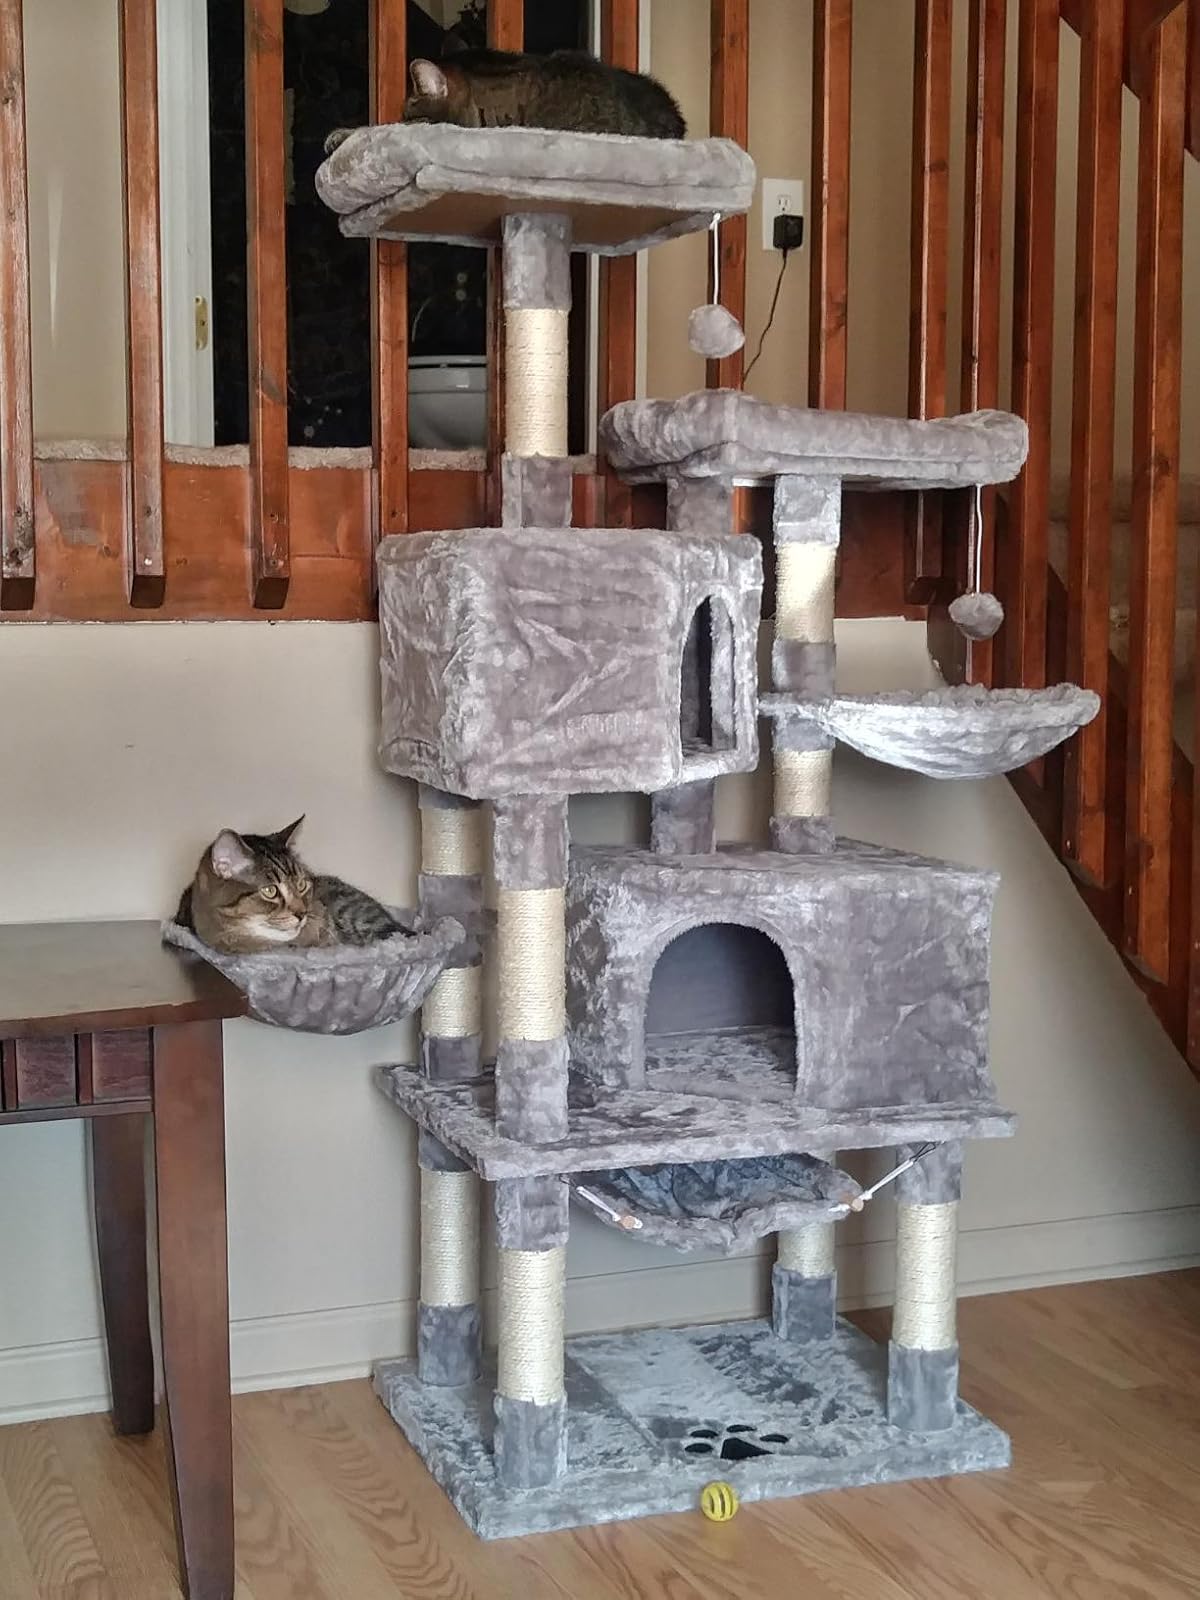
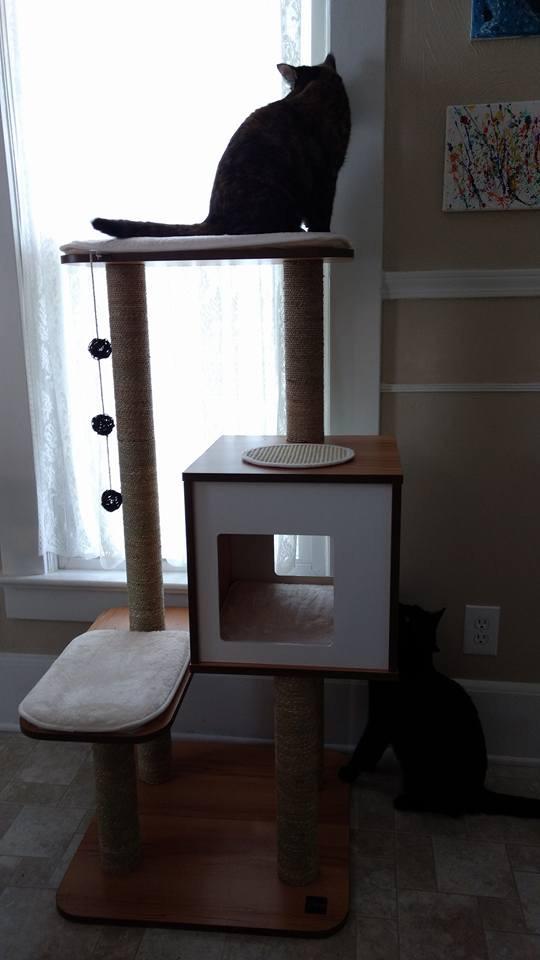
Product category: items_cat tree
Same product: no